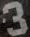
Number: 3